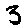
Label: 3